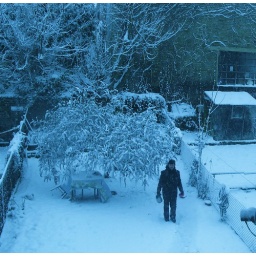
Foxes pissed a yellow circle around this tree the next day.